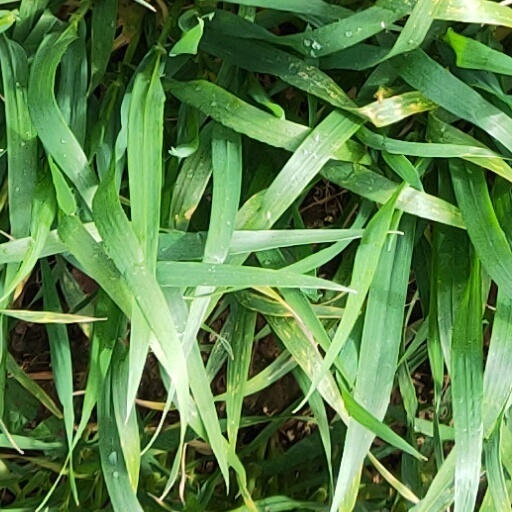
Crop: wheat